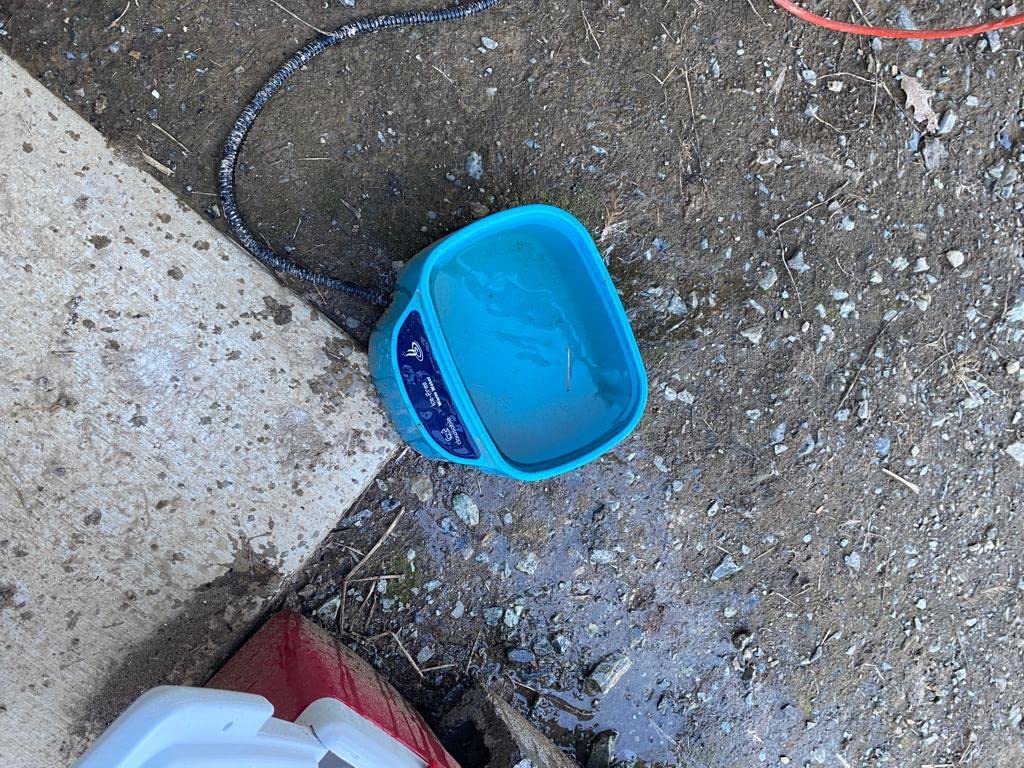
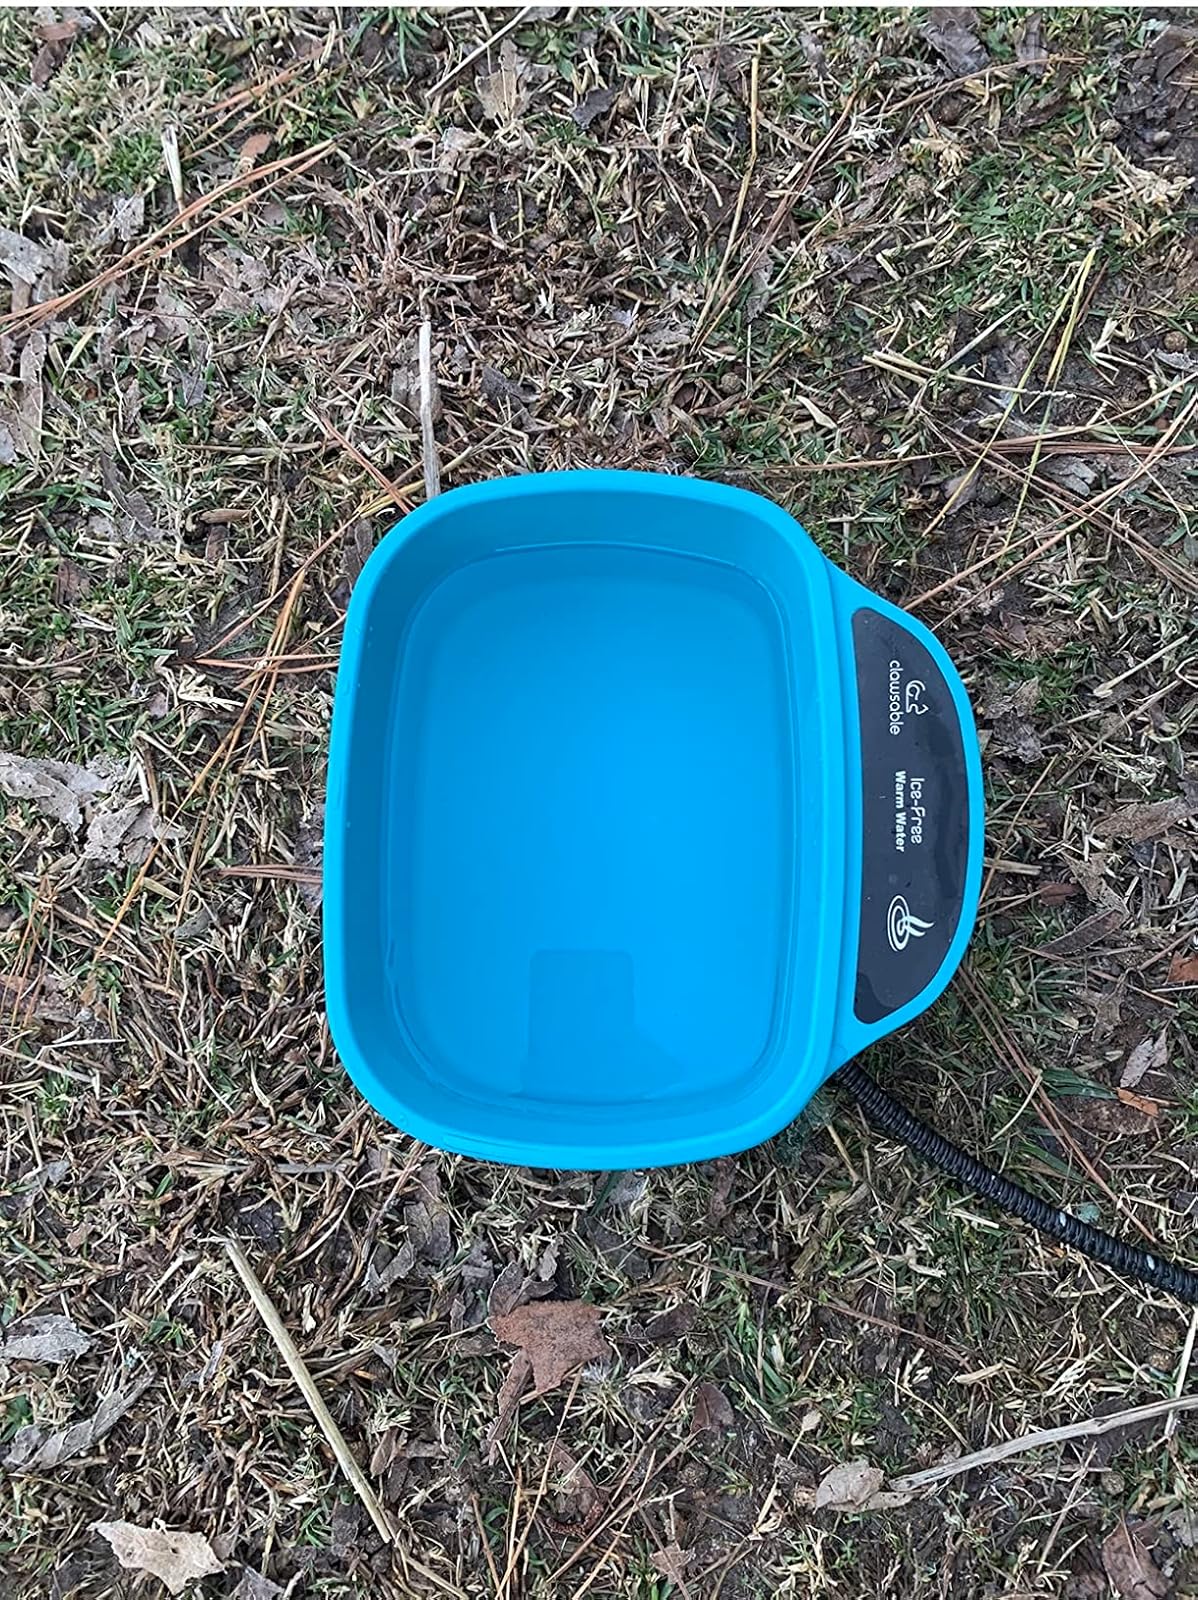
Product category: items_bowl
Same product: yes